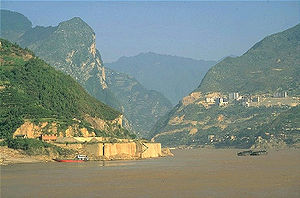
Yangtze
Yangtze ved en af de tre slugter
Yangtze / Chang Jiang, eller Yangtze Kiang, er en flod i Kina. Yangtze er 6.300 km lang og dermed Kinas og Asiens længste flod. Den udspringer i det vestlige Kina i Kunlun Shan bjergene. Flodløbet begynder vest for Tuotuohe i Qinghai, fortsætter gennem Yunnan, Sichuan, Chongqing, Hubei, Anhui, Jiangsu og Shanghai til det Gule Hav. Afvandingsområdet er 1.960.000 km². Flodmundingen er 190 km lang.